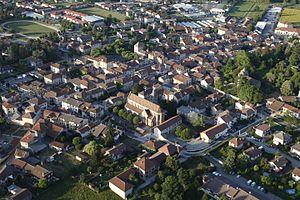
Vue aérienne du centre-ville
de de